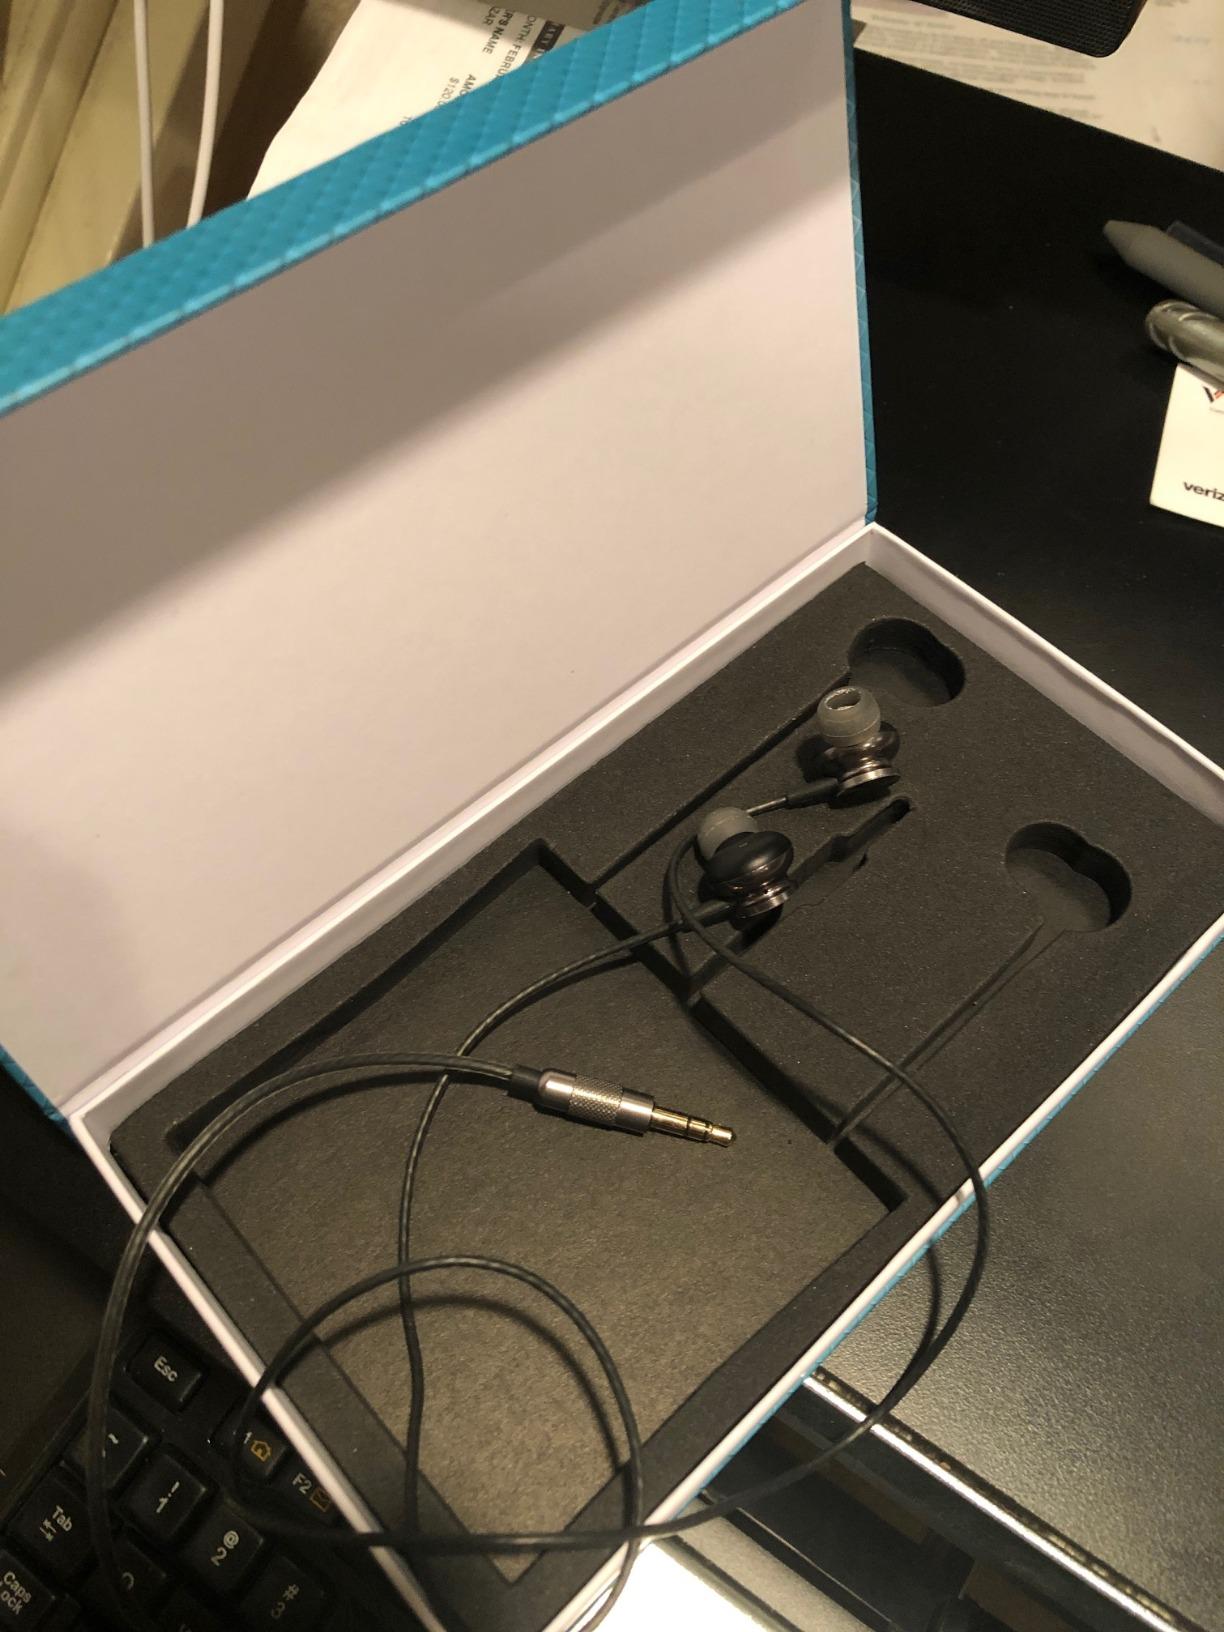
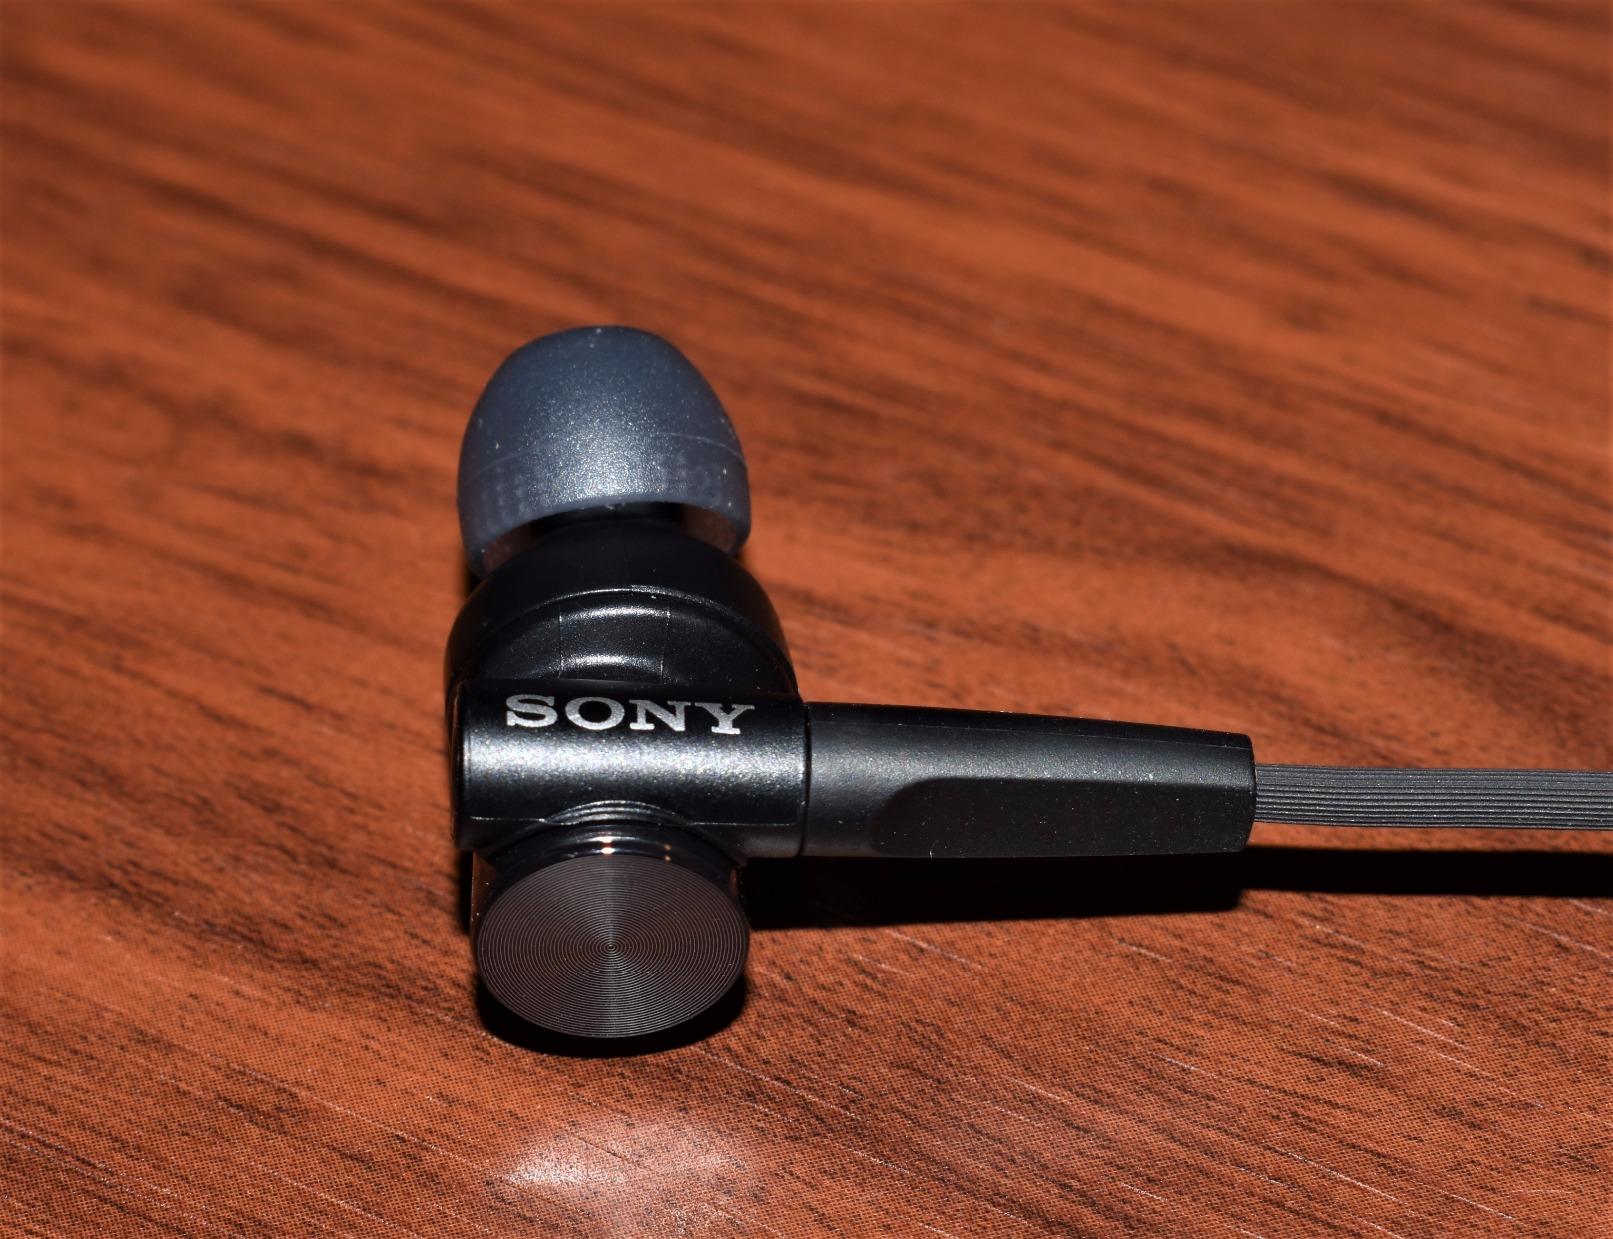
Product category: headphones
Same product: no